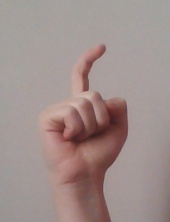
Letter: ra